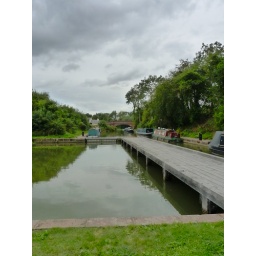
Love the sky and reflection in the water and the way the jetty leads to the bridge.